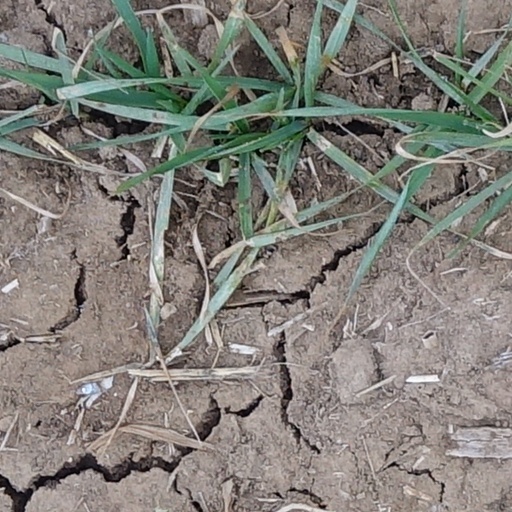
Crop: wheat